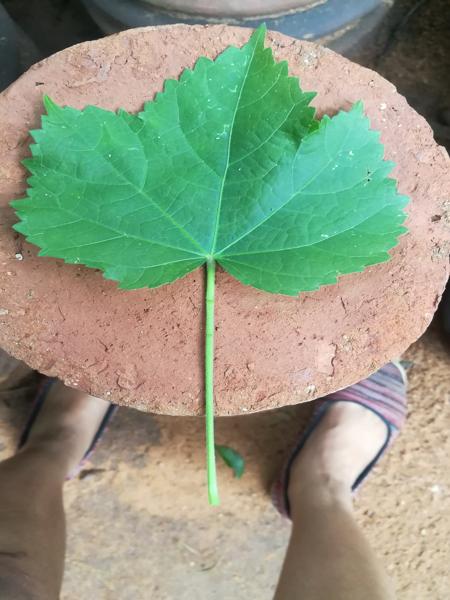
Plant: Kasambruga